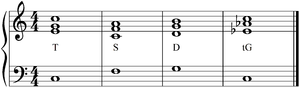
Skuffende kadence
Eksempel på en skuffende kadence i C-dur
En skuffende kadence minder meget om den tonale kadence.